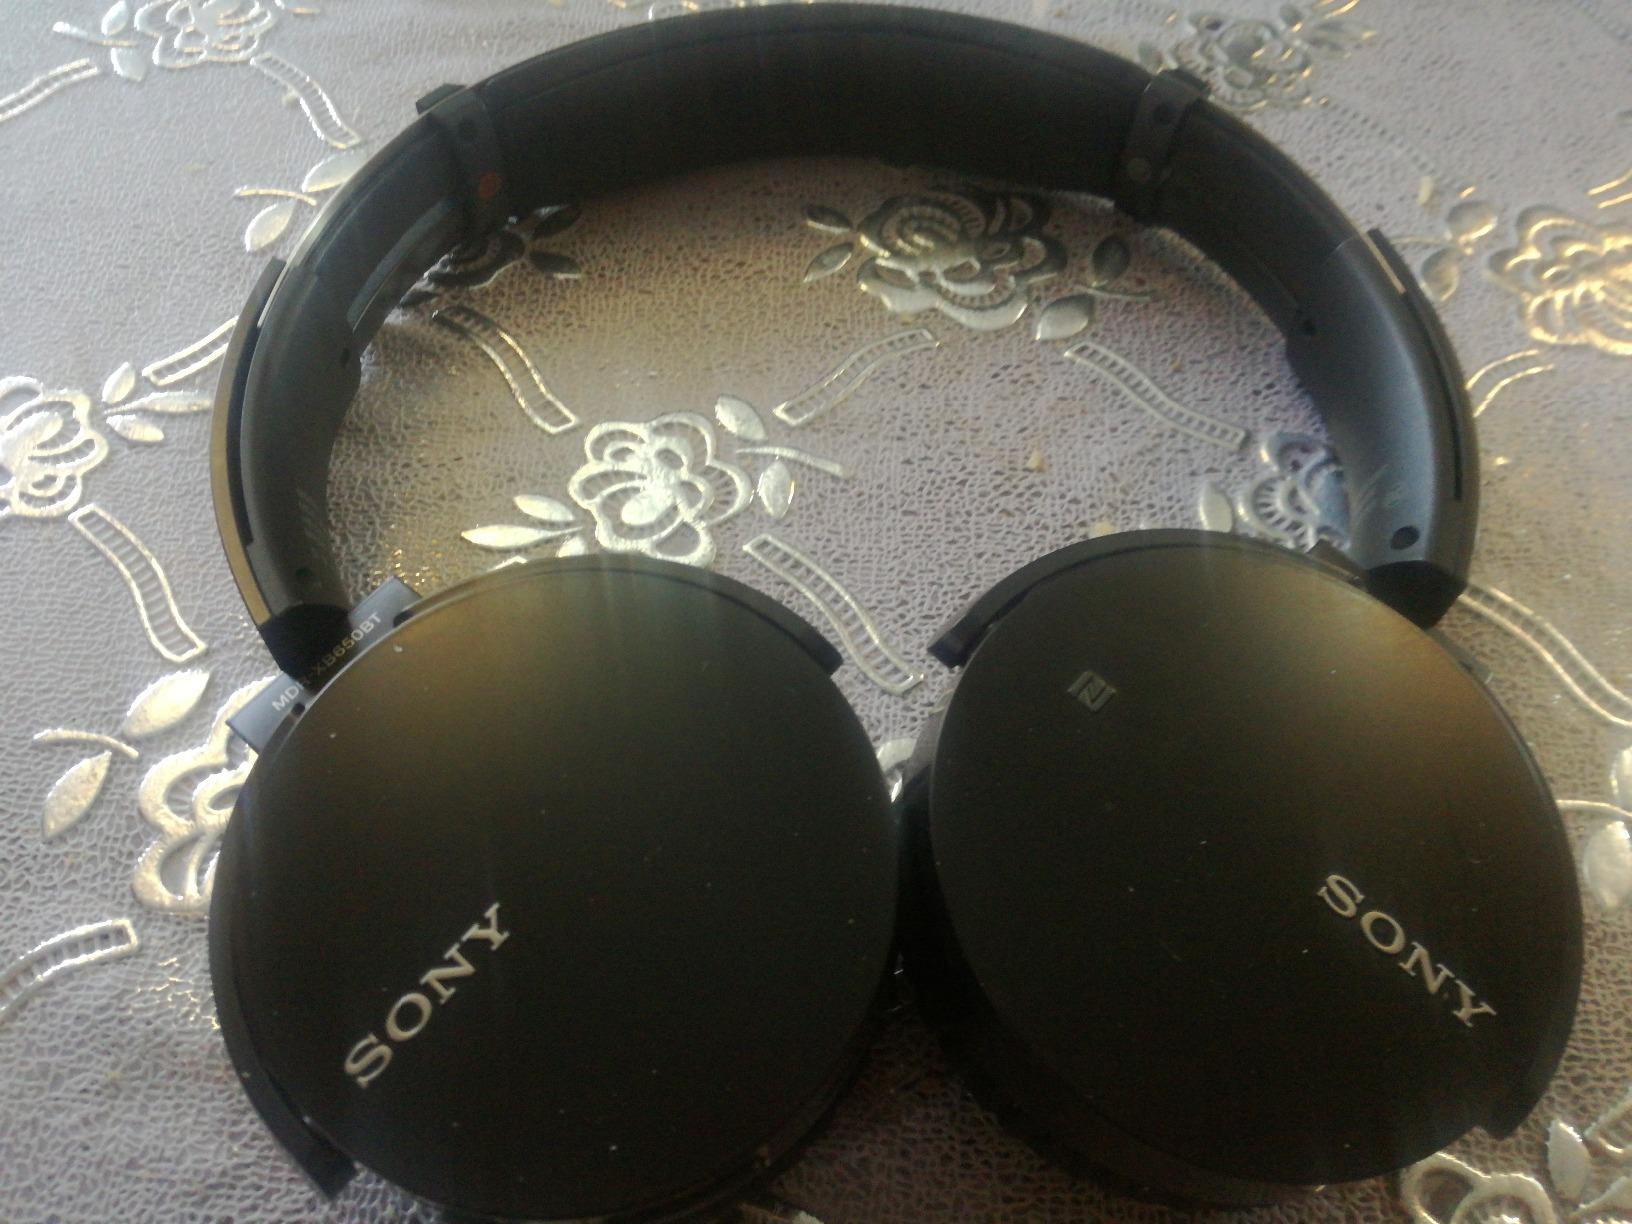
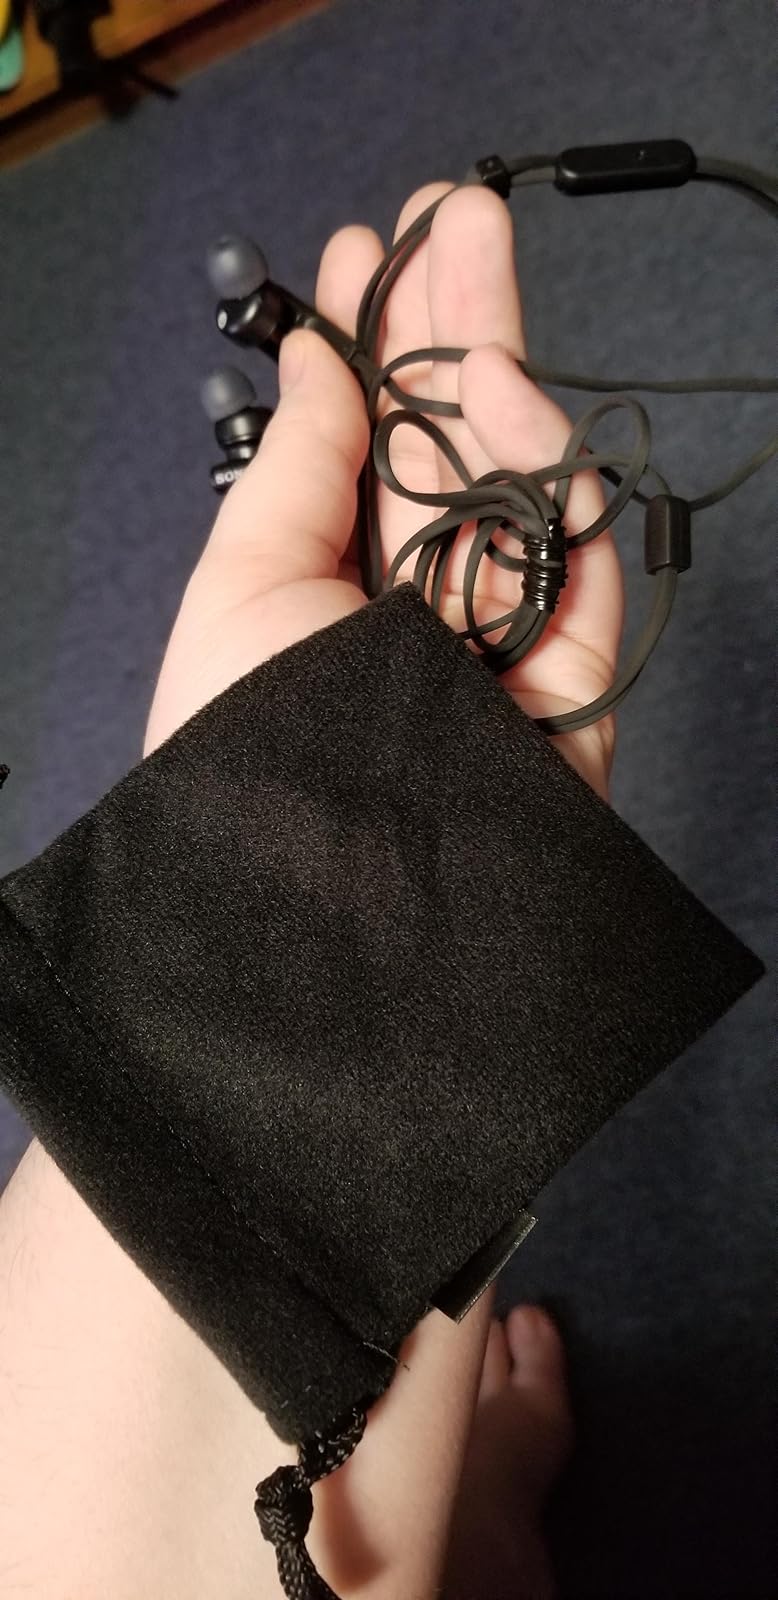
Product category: headphones
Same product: no